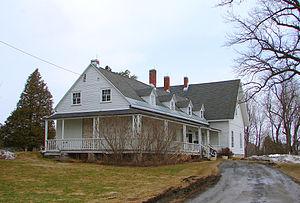
Cet article recense les lieux patrimoniaux des comtés unis de Stormont, Dundas et Glengarry inscrits au répertoire des lieux patrimoniaux du Canada, qu'ils soient de niveau provincial, fédéral ou municipal.
Voici la liste des lieux historiques nationaux du Canada situé en Ontario. En mai 2012, on compte 263 lieux historiques nationaux en Ontario, dont 37 sont administrés par Parcs Canada. À ce nombre, il faut ajouter aussi cinq sites qui ont perdu leur désignation. Pour les villes de Toronto, Ottawa et Kingston voir :